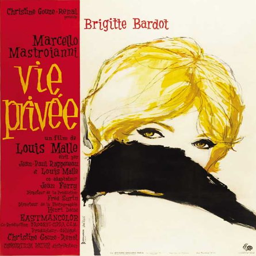
movie poster for drama film directed by film director with actors .